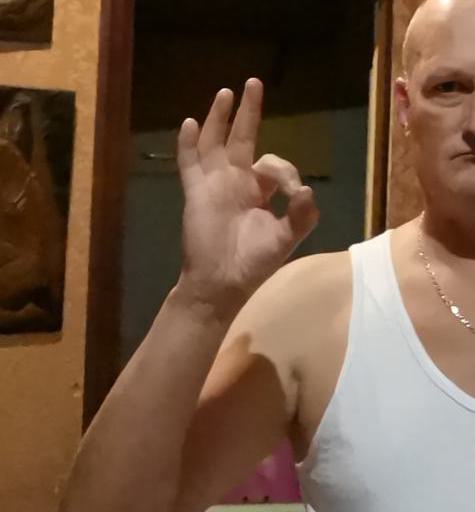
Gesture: ok